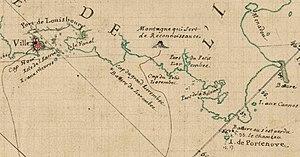
Nom exact
Le Chameau était une flûte militaire de la Marine royale française, construite et lancée par le maître Étienne Hubac à Brest en 1717-1718. Elle faisait partie de ce petit nombre de bâtiments lancés dans les vingt-cinq premières années du règne de Louis XV, période de paix marquée par de faibles crédits pour la Marine. Le Chameau fut utilisé pendant cinq ans pour assurer les liaisons avec le Canada français. C'était l’un des plus gros navires de transport à fréquenter les eaux du Saint-Laurent. Il se perdit par naufrage près de l’île Royale en 1725, ce qui provoqua d’importantes pertes matérielles et un deuil considérable à Québec. L’épave, retrouvée dans les années 1960, a livré un gros trésor numéraire et nombre d’objets dont certains sont exposés au Musée maritime de Louisbourg et à celui d’Halifax. Une vente aux enchères, organisée à New York en 1971, permit aux numismates de faire l’acquisition des monnaies d’or et d’argent les mieux conservées.
L'estran, zone de marnage, zone intertidale ou replat de marée également appelé foreshore en sédimentologie, est la partie du littoral située entre les limites extrêmes des plus hautes et des plus basses marées. Il constitue un biotope spécifique, qui peut abriter de nombreux sous-habitats naturels.